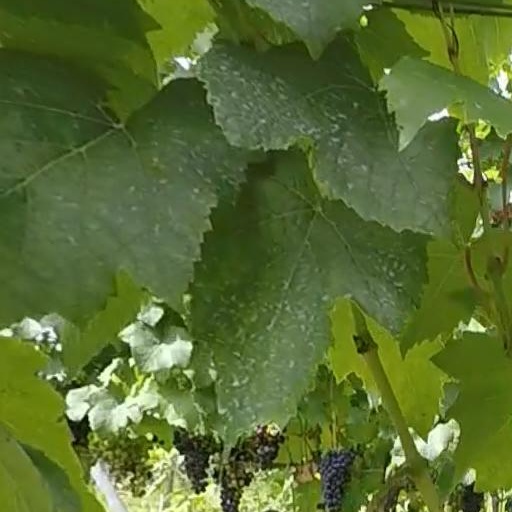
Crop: grape